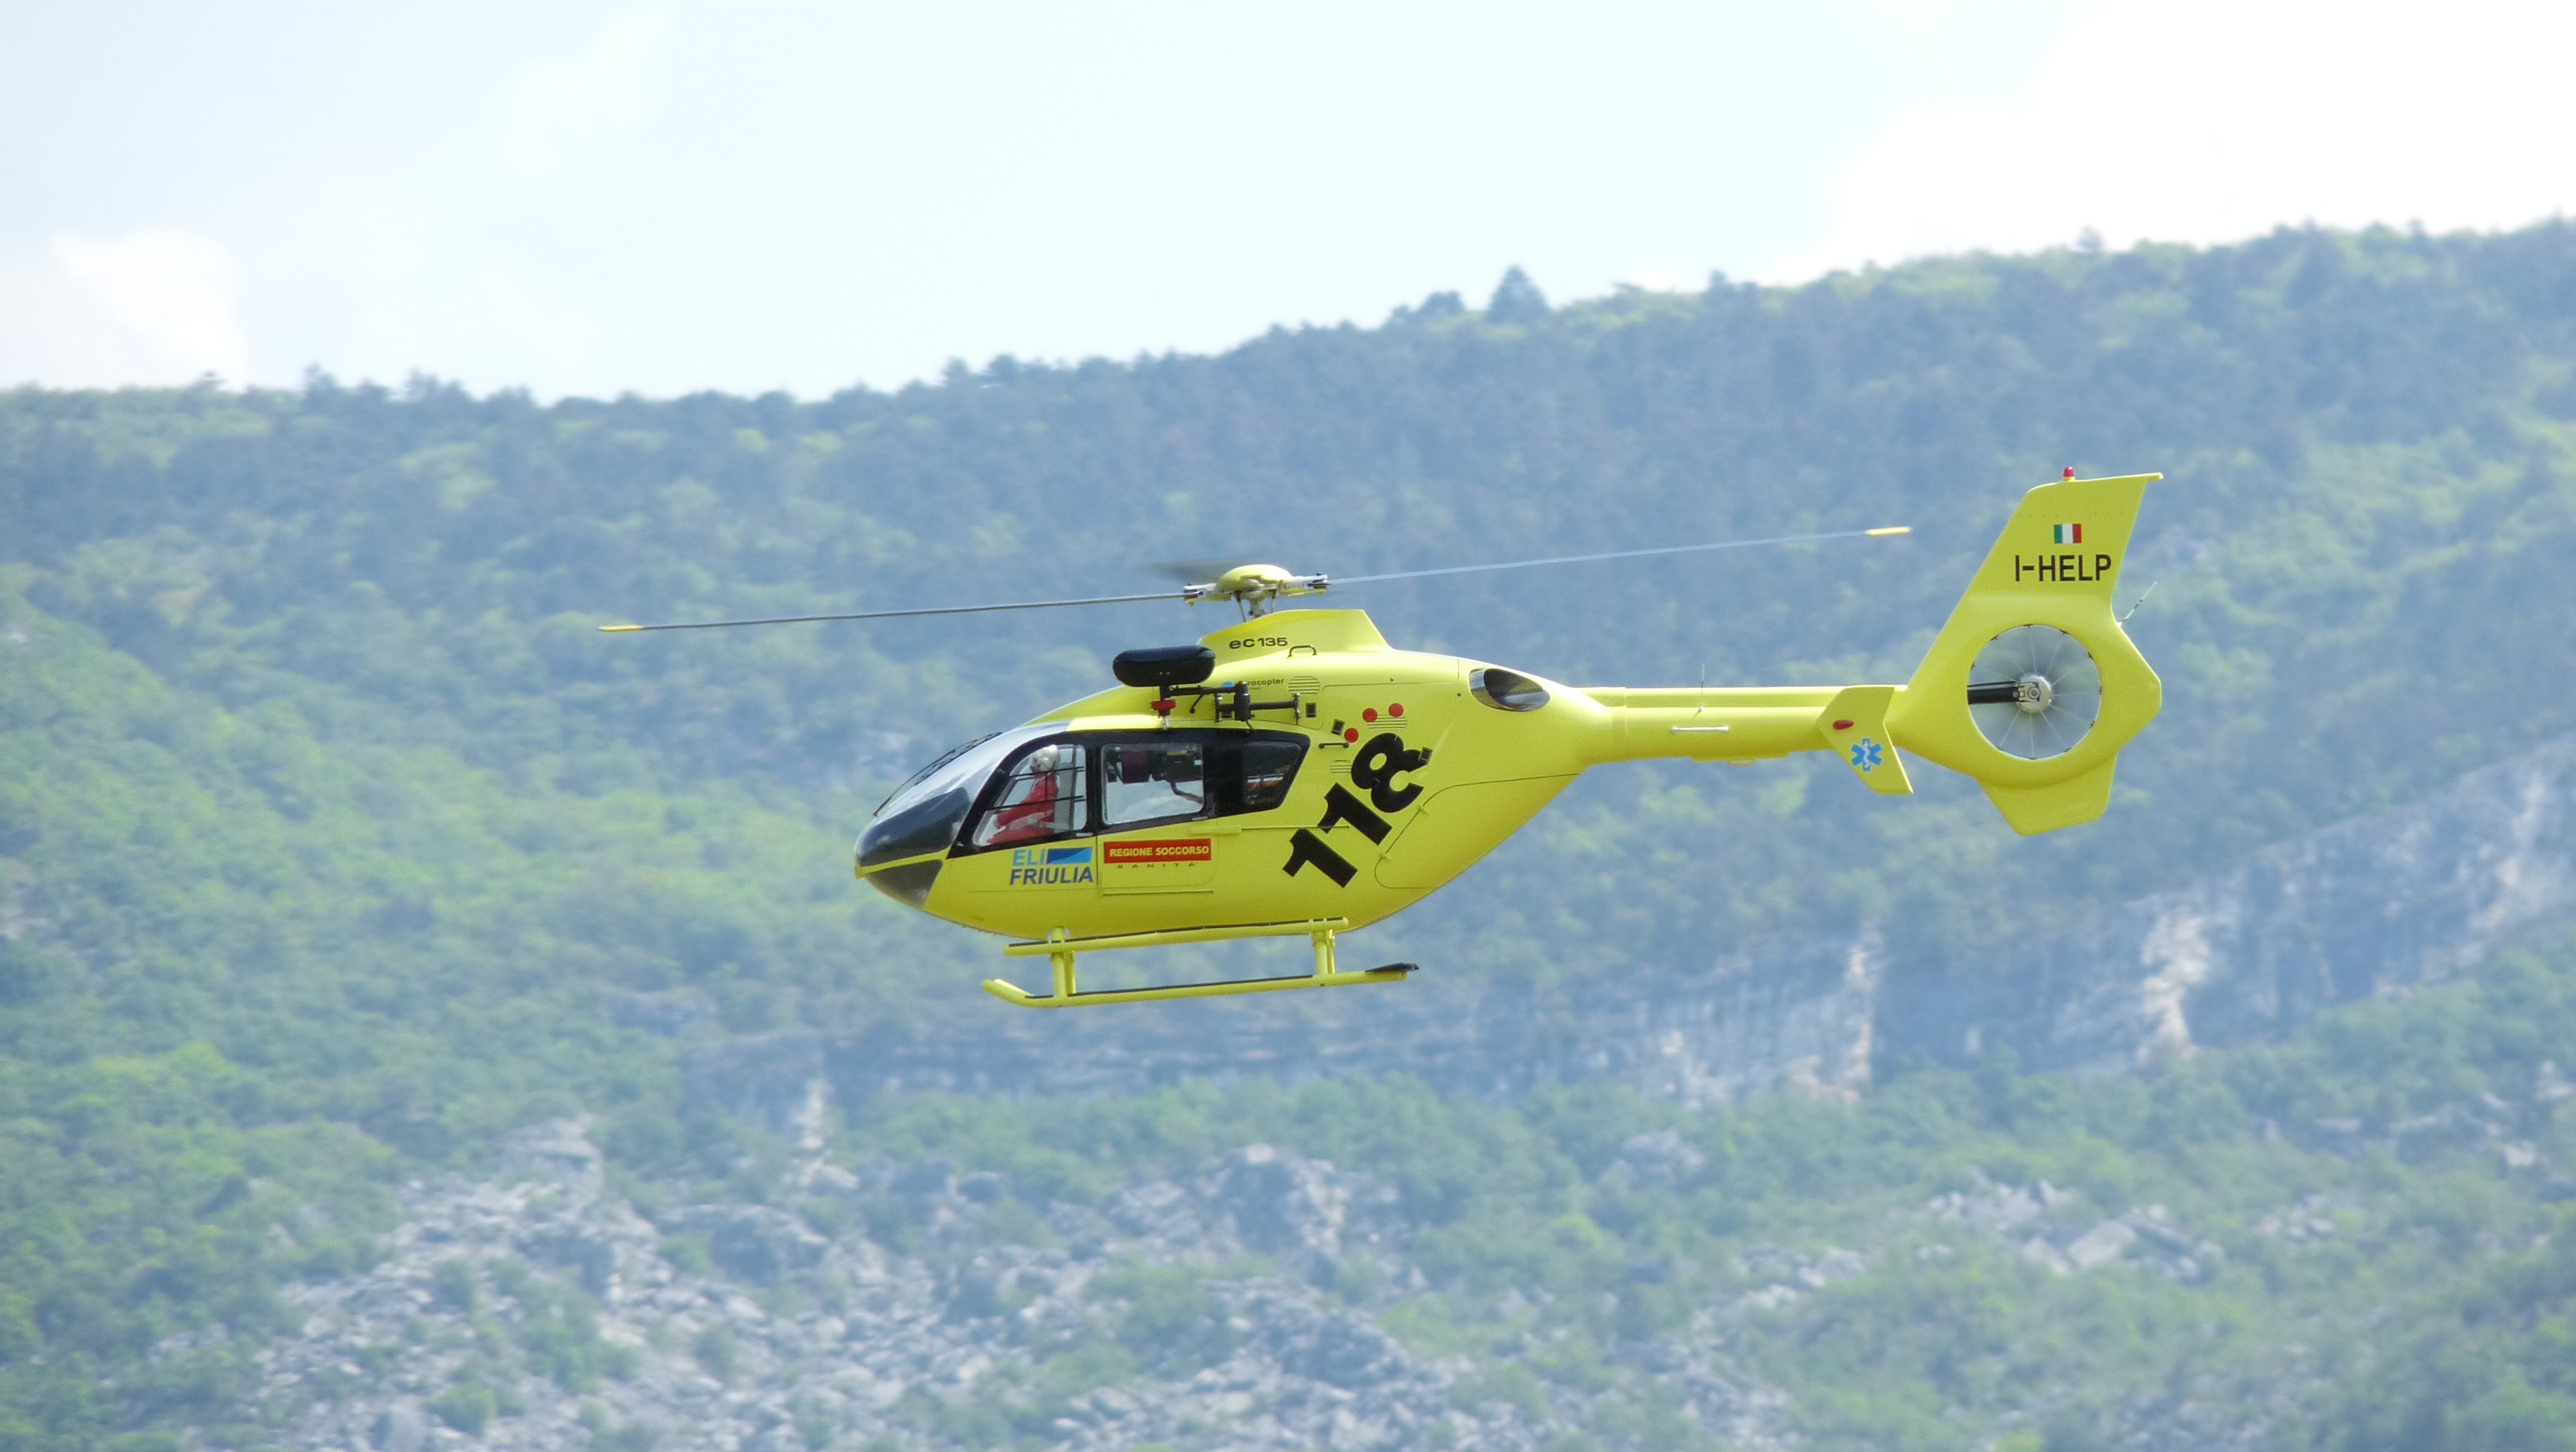
aircraft, vehicle, aviation, helicopter, rescue, rotorcraft, model helicopter, atmosphere of earth, helicopter rotor, military helicopter, bell 412